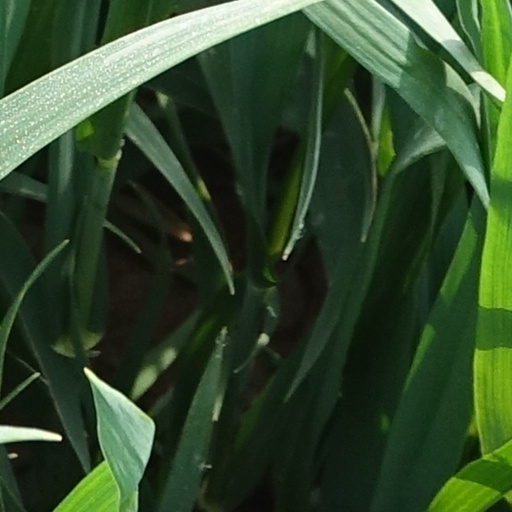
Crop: wheat